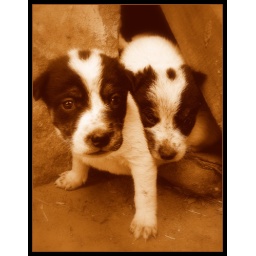
Found these cute puppies playing around in my friend's farmhouse yesterday:)